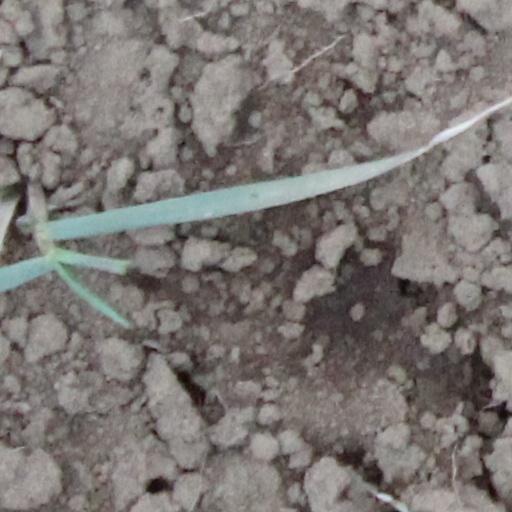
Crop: wheat